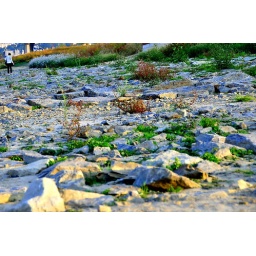
Trailing behind 3 cute boys even though only 1 is evident in the photo...